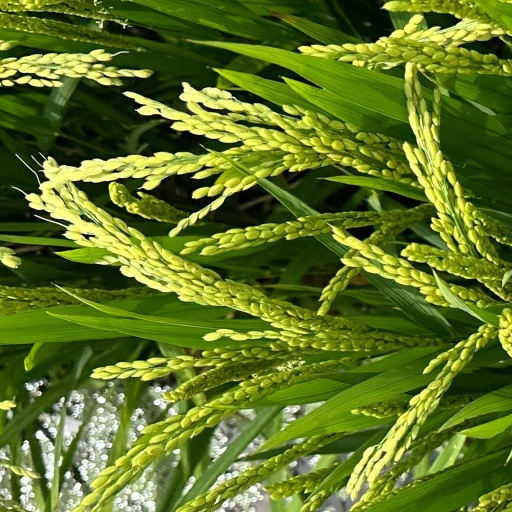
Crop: rice